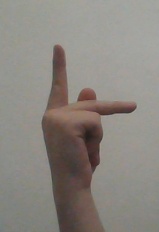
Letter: dha